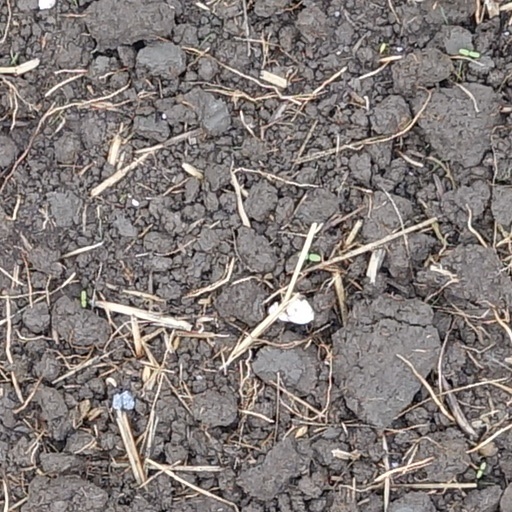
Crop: wheat